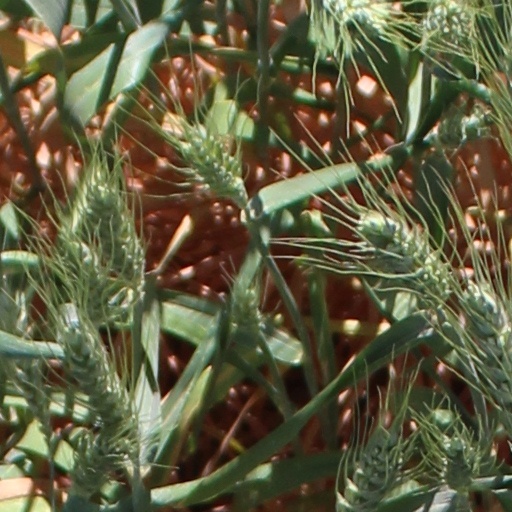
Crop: wheat